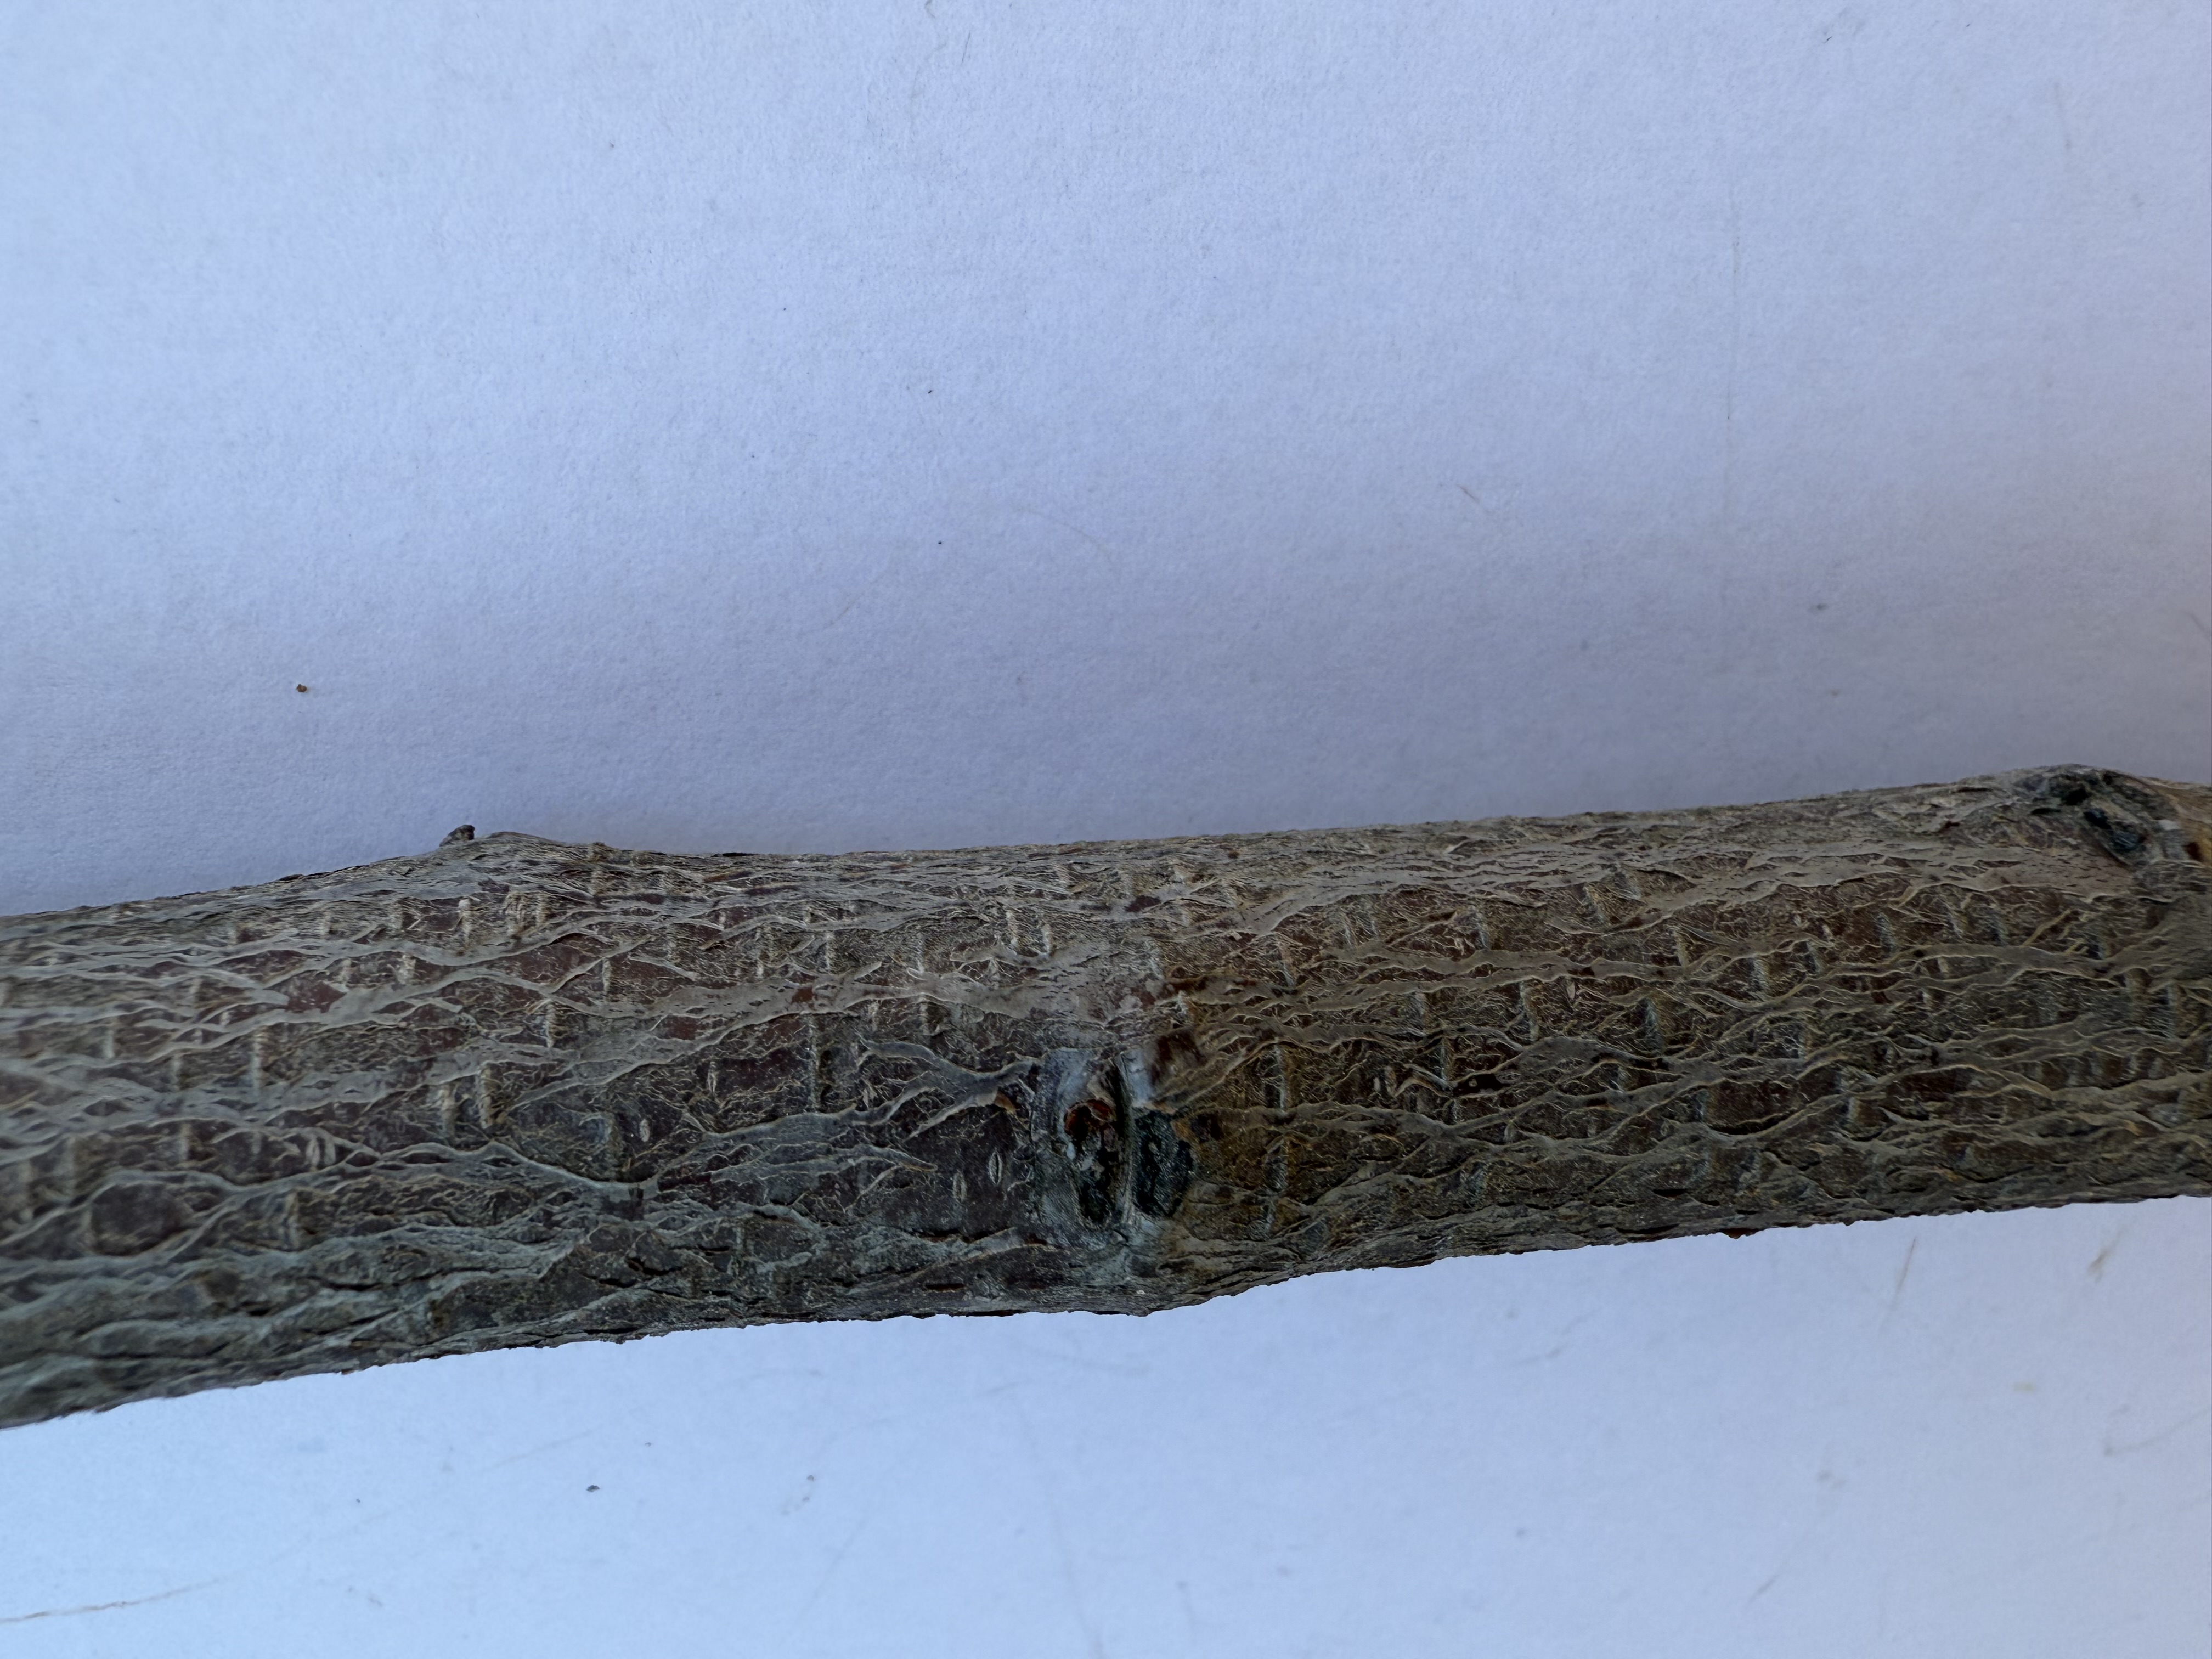
Variety: Black Diamond Plum